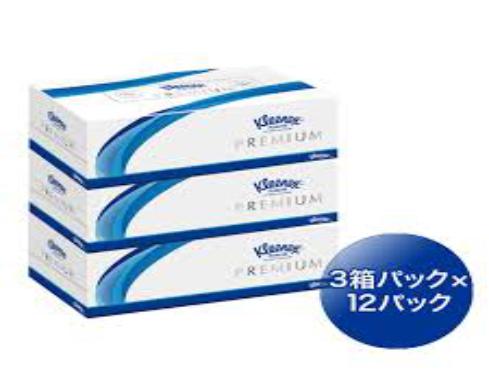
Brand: kleenex
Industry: Necessities